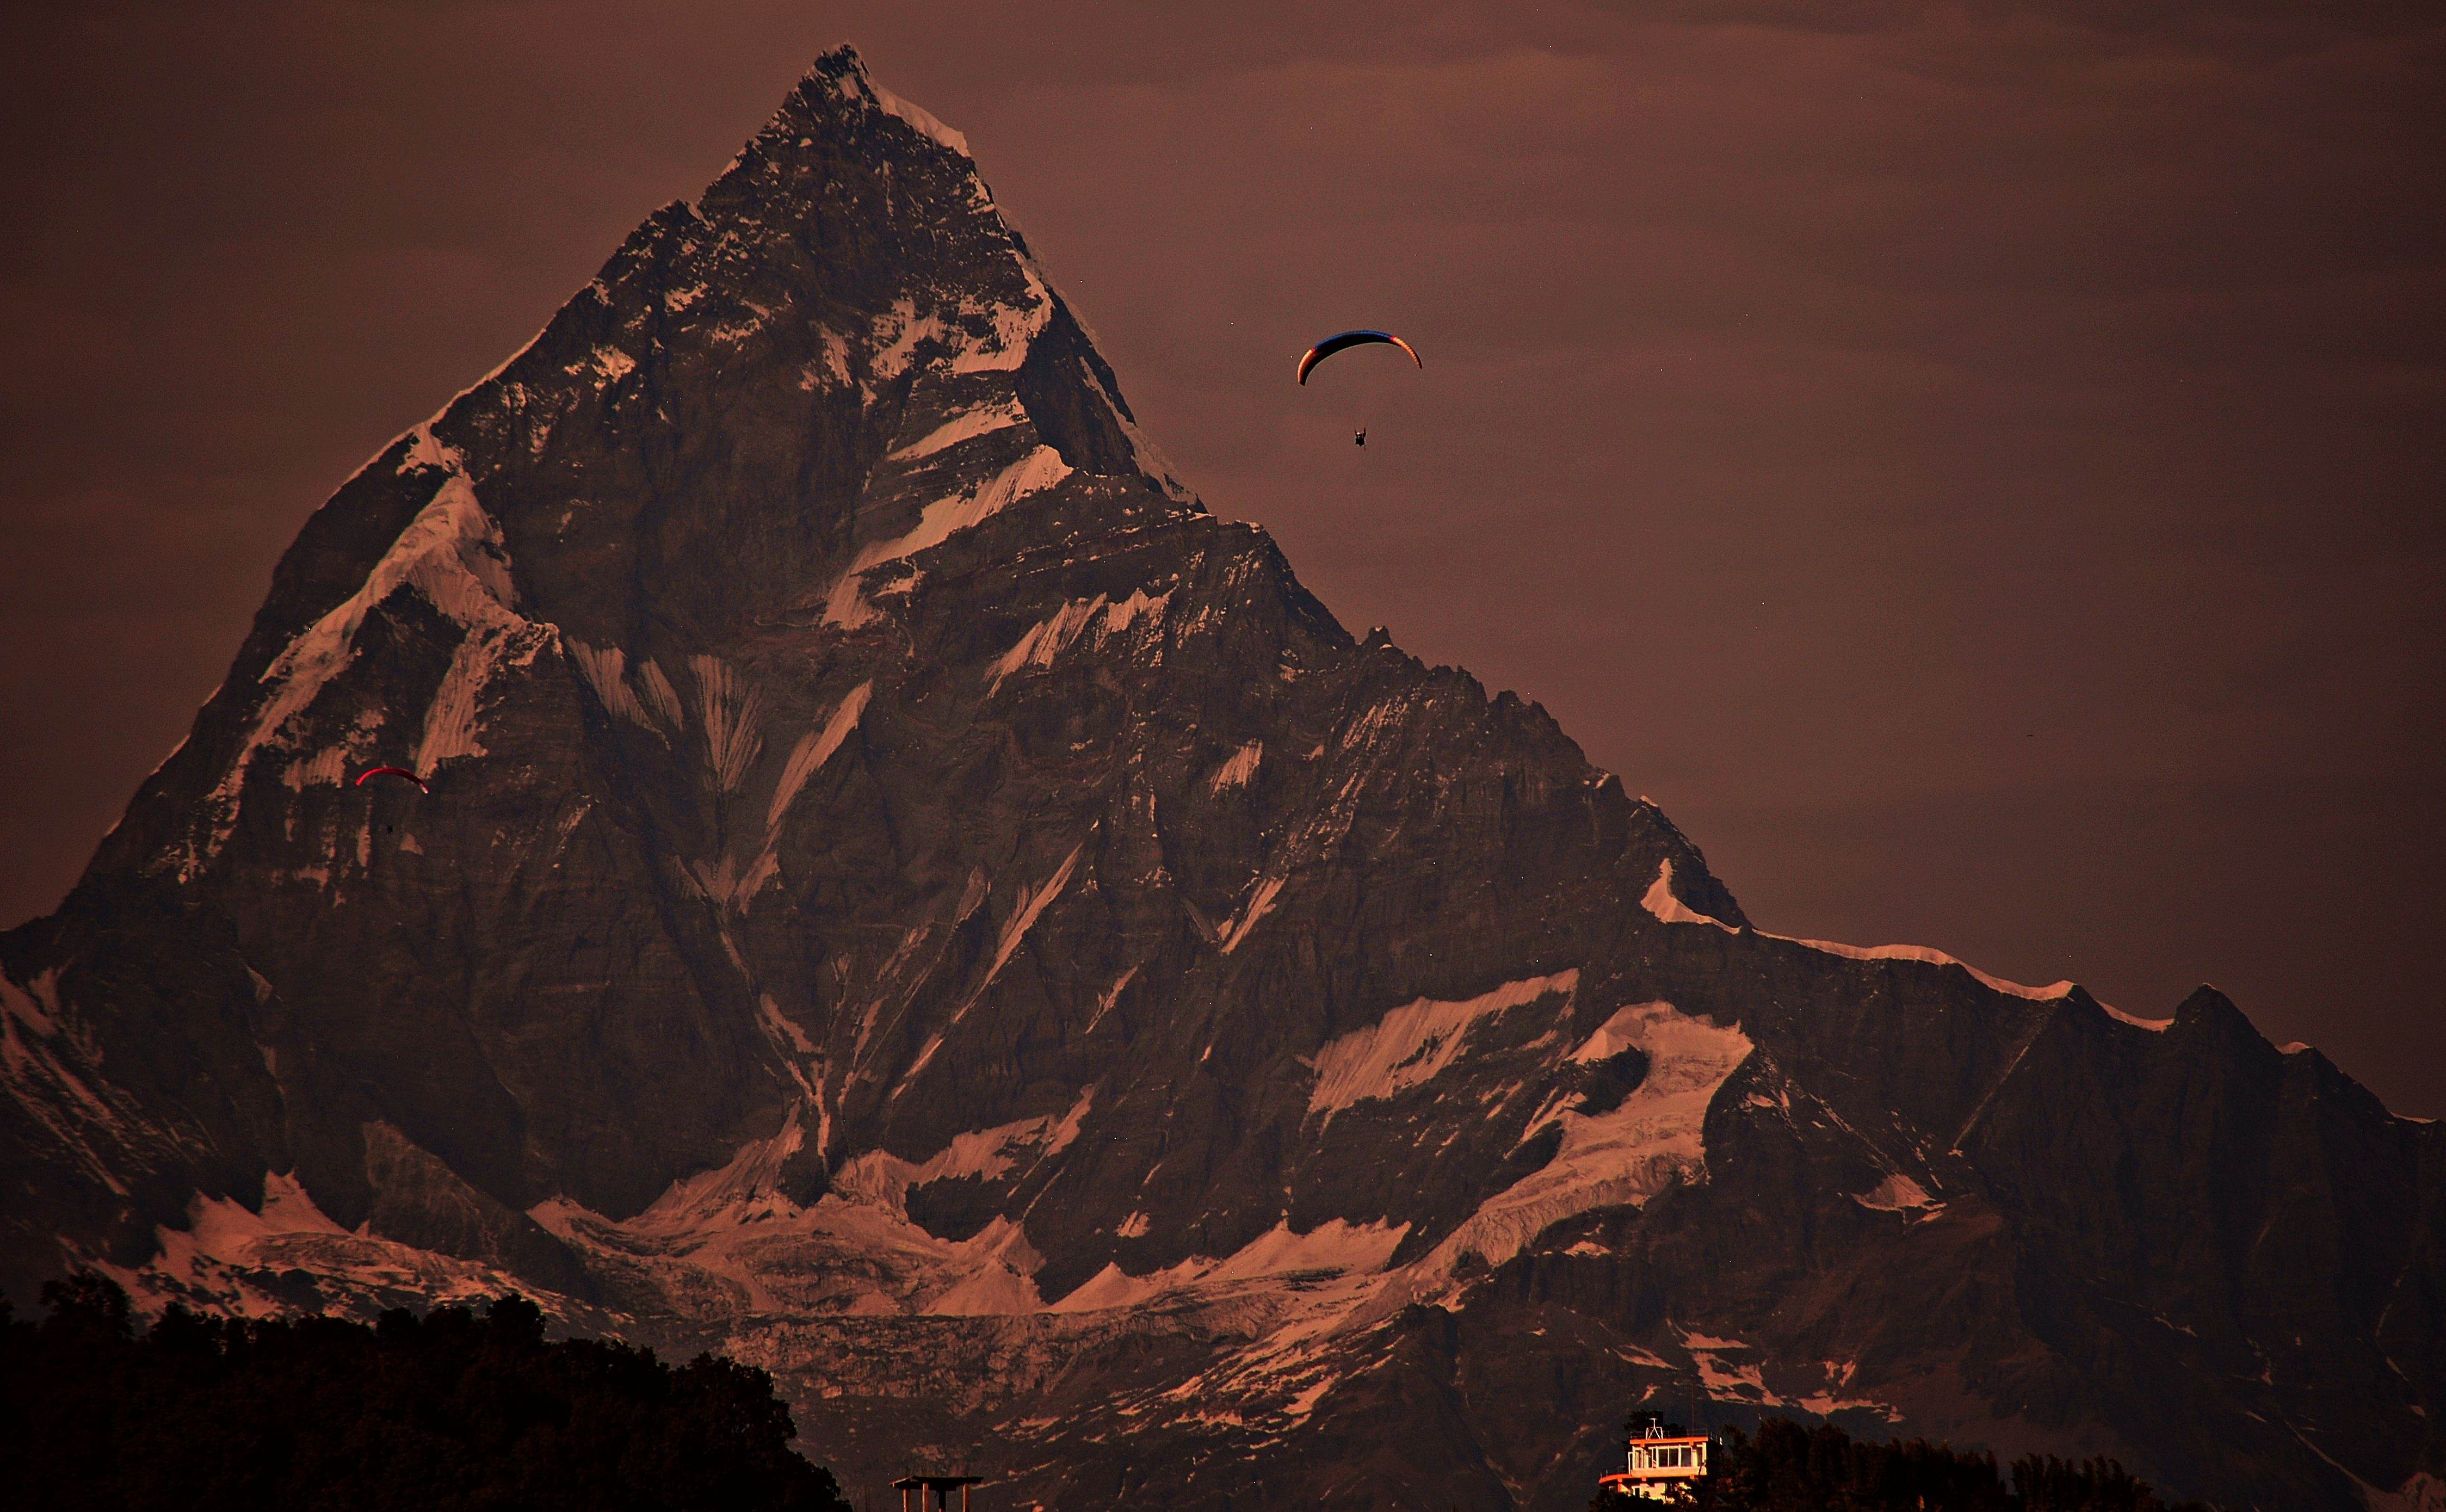
landscape, nature, rock, mountain, snow, sunrise, sunset, night, dawn, peak, wall, mountain range, stone, dark, dusk, evening, twilight, high, alpine, darkness, steep, terrain, paragliding, summit, geology, vertical, scene, massive, top, prominent, landform, geographical feature, mountainous landforms, geological phenomenon